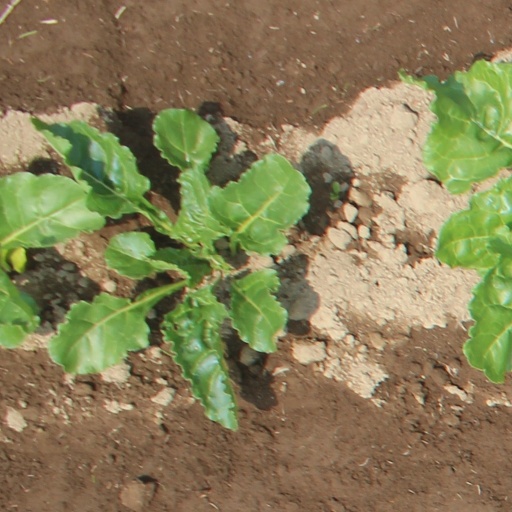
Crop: sugar beet